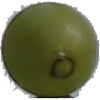
Label: Grape White 4